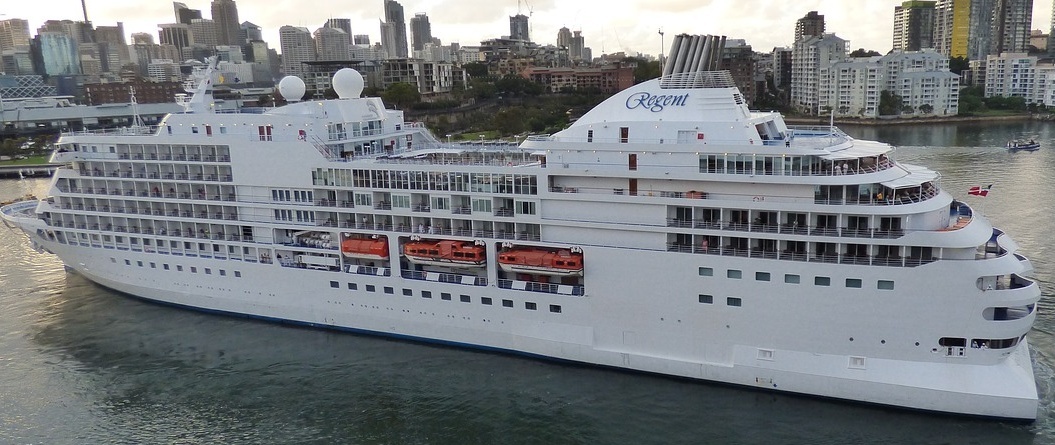
Vehicle type: Ships